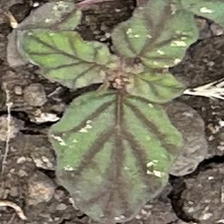
Weed species: Punarnava _(Boerhaavia diffusa)